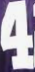
Number: 4